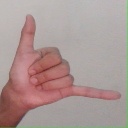
अक्षर: द